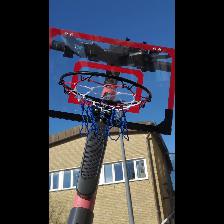
Label: NonHuman